La Zarza mine

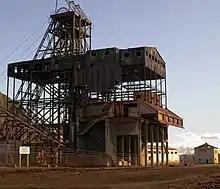

La Zarza mine is an abandoned mine near the town of La Zarza-Perrunal, Huelva, Andalusia, Spain. The deposit is part of the Spanish part of the Iberian Pyrite Belt. The orebody is 2,900 meters long and up to 100 meters thick. Like most of the volcanogenic massive sulfide ore deposit in the IPB it contains significant amounts of copper, zinc, lead, silver and gold.